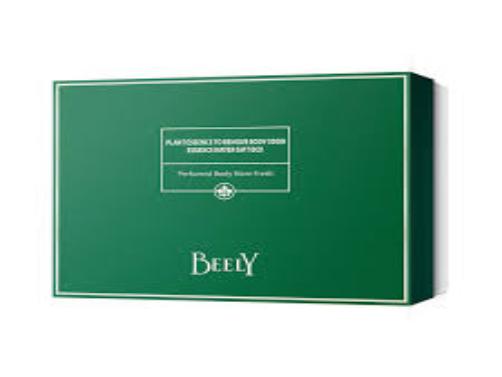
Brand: BEELY
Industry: Necessities